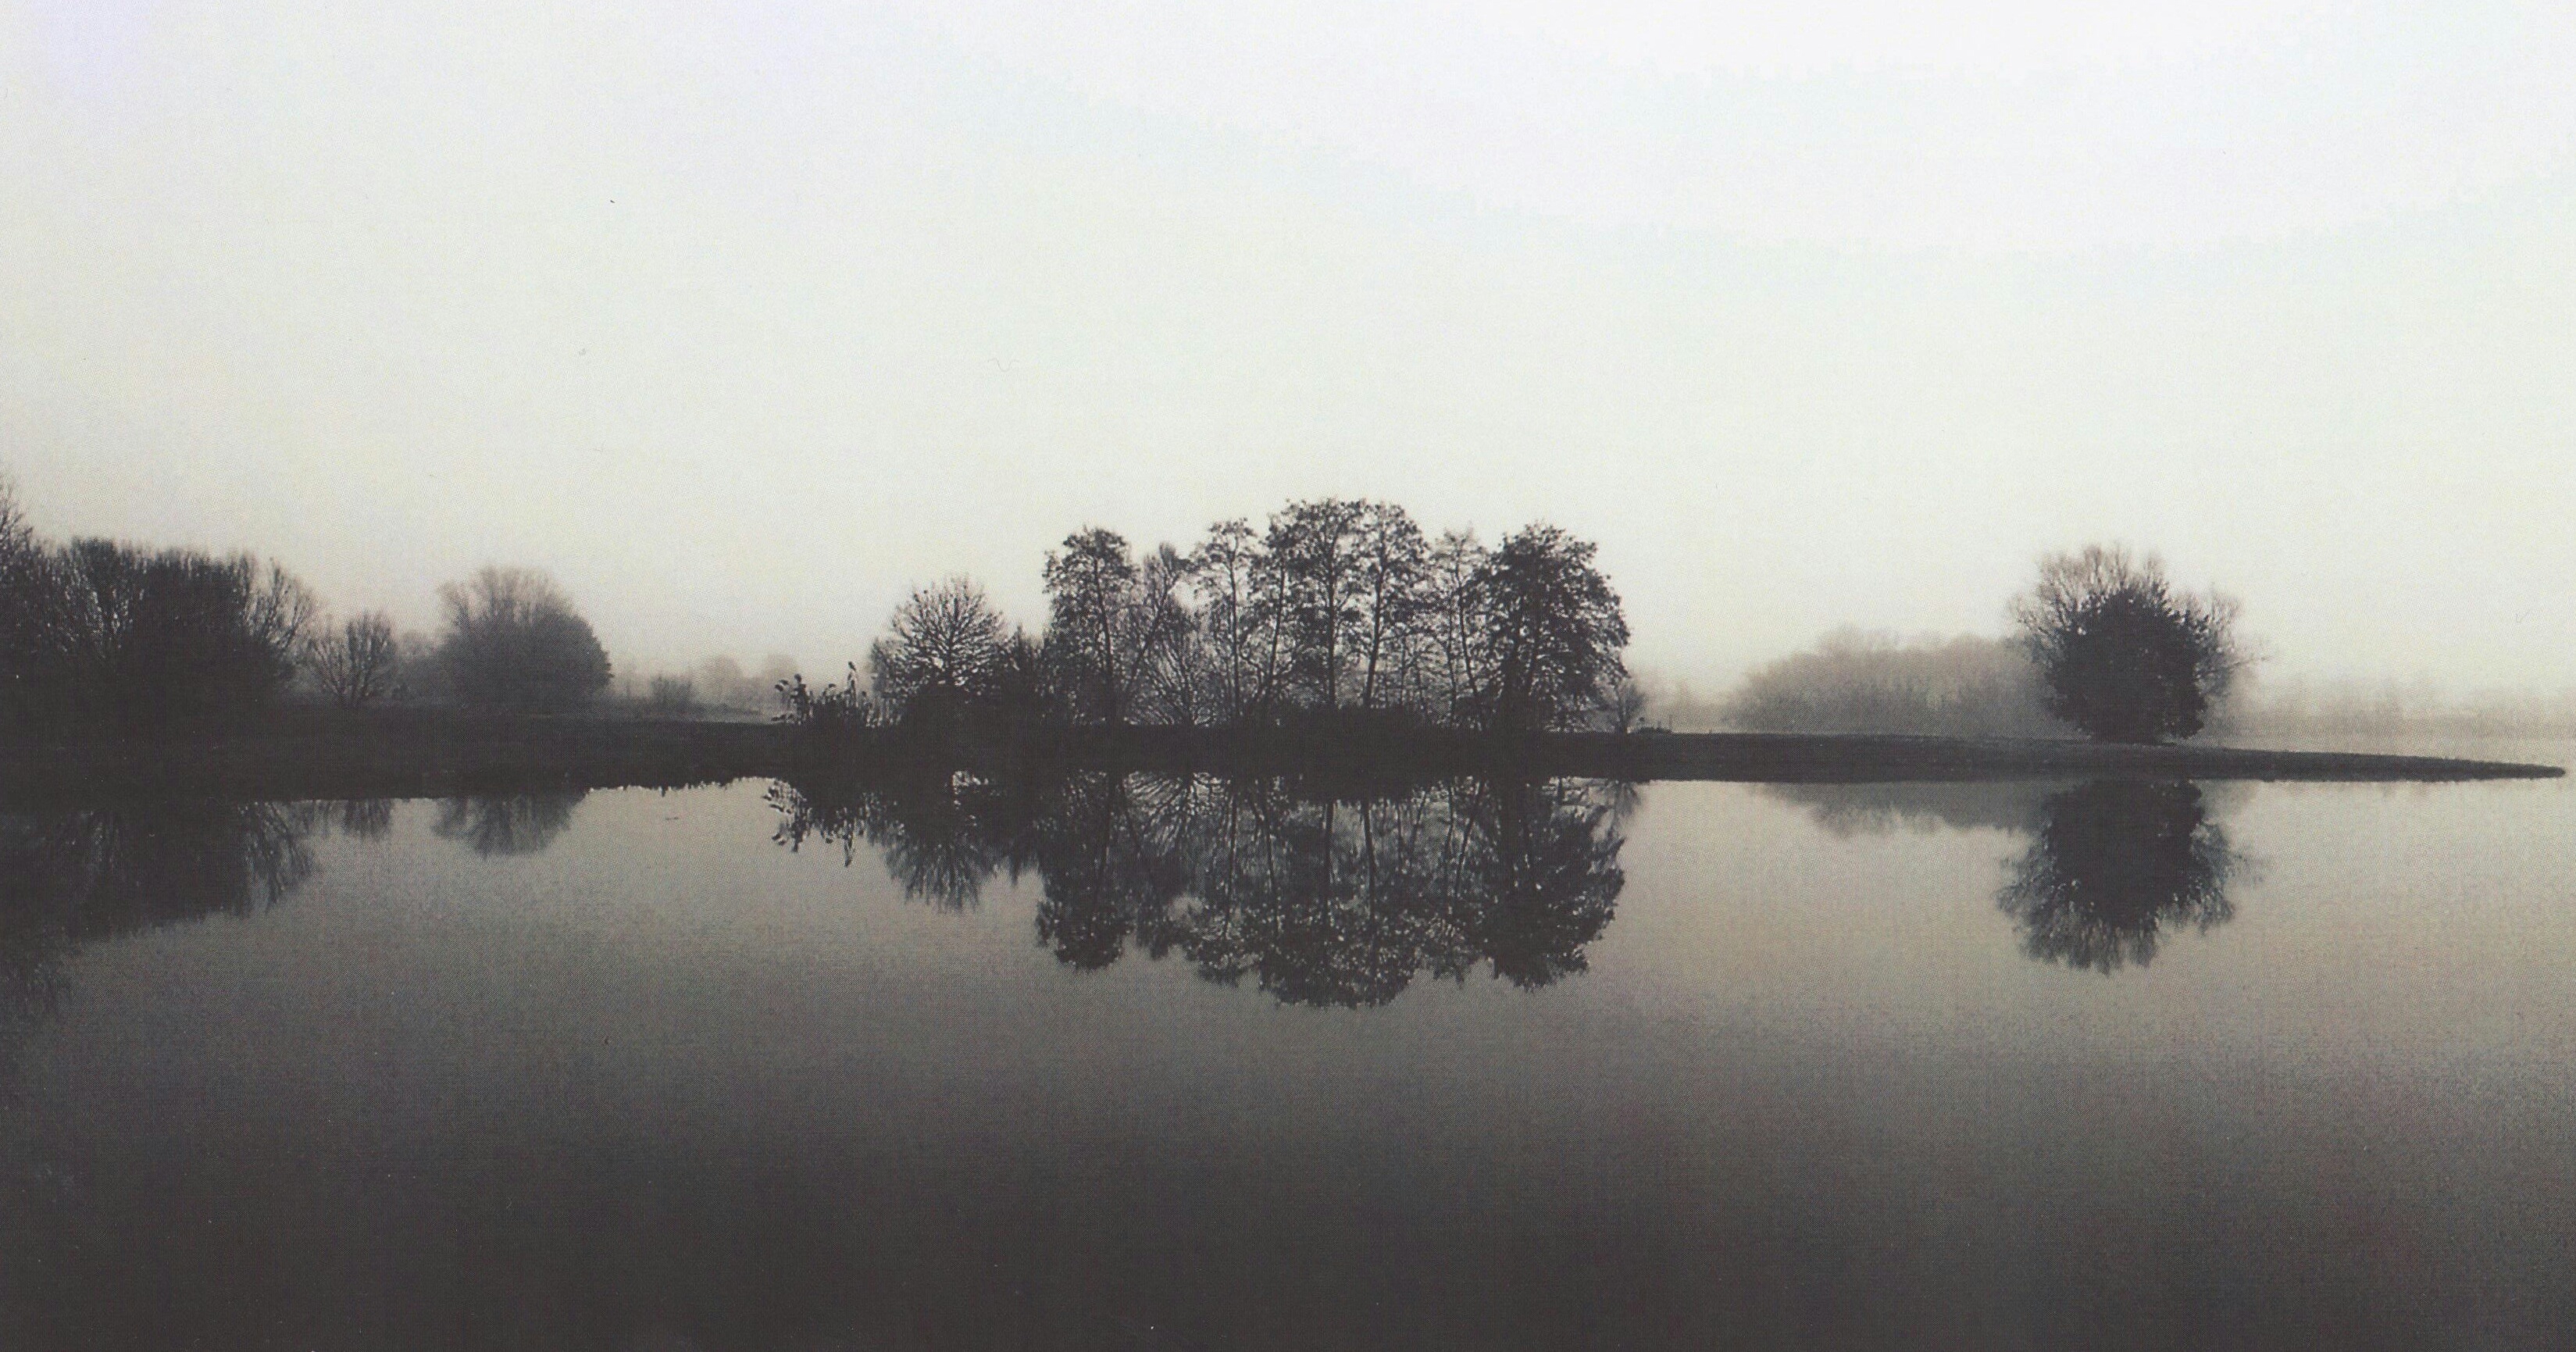
landscape, tree, nature, winter, fog, sunrise, mist, morning, lake, dawn, river, dusk, evening, reflection, weather, haze, reservoir, waterway, atmospheric phenomenon